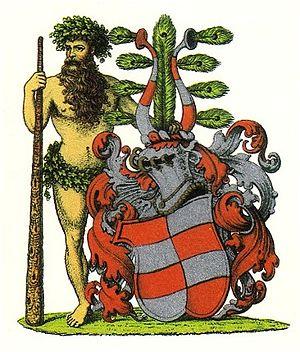
Eske Bille est un diplomate et homme d'État danois.